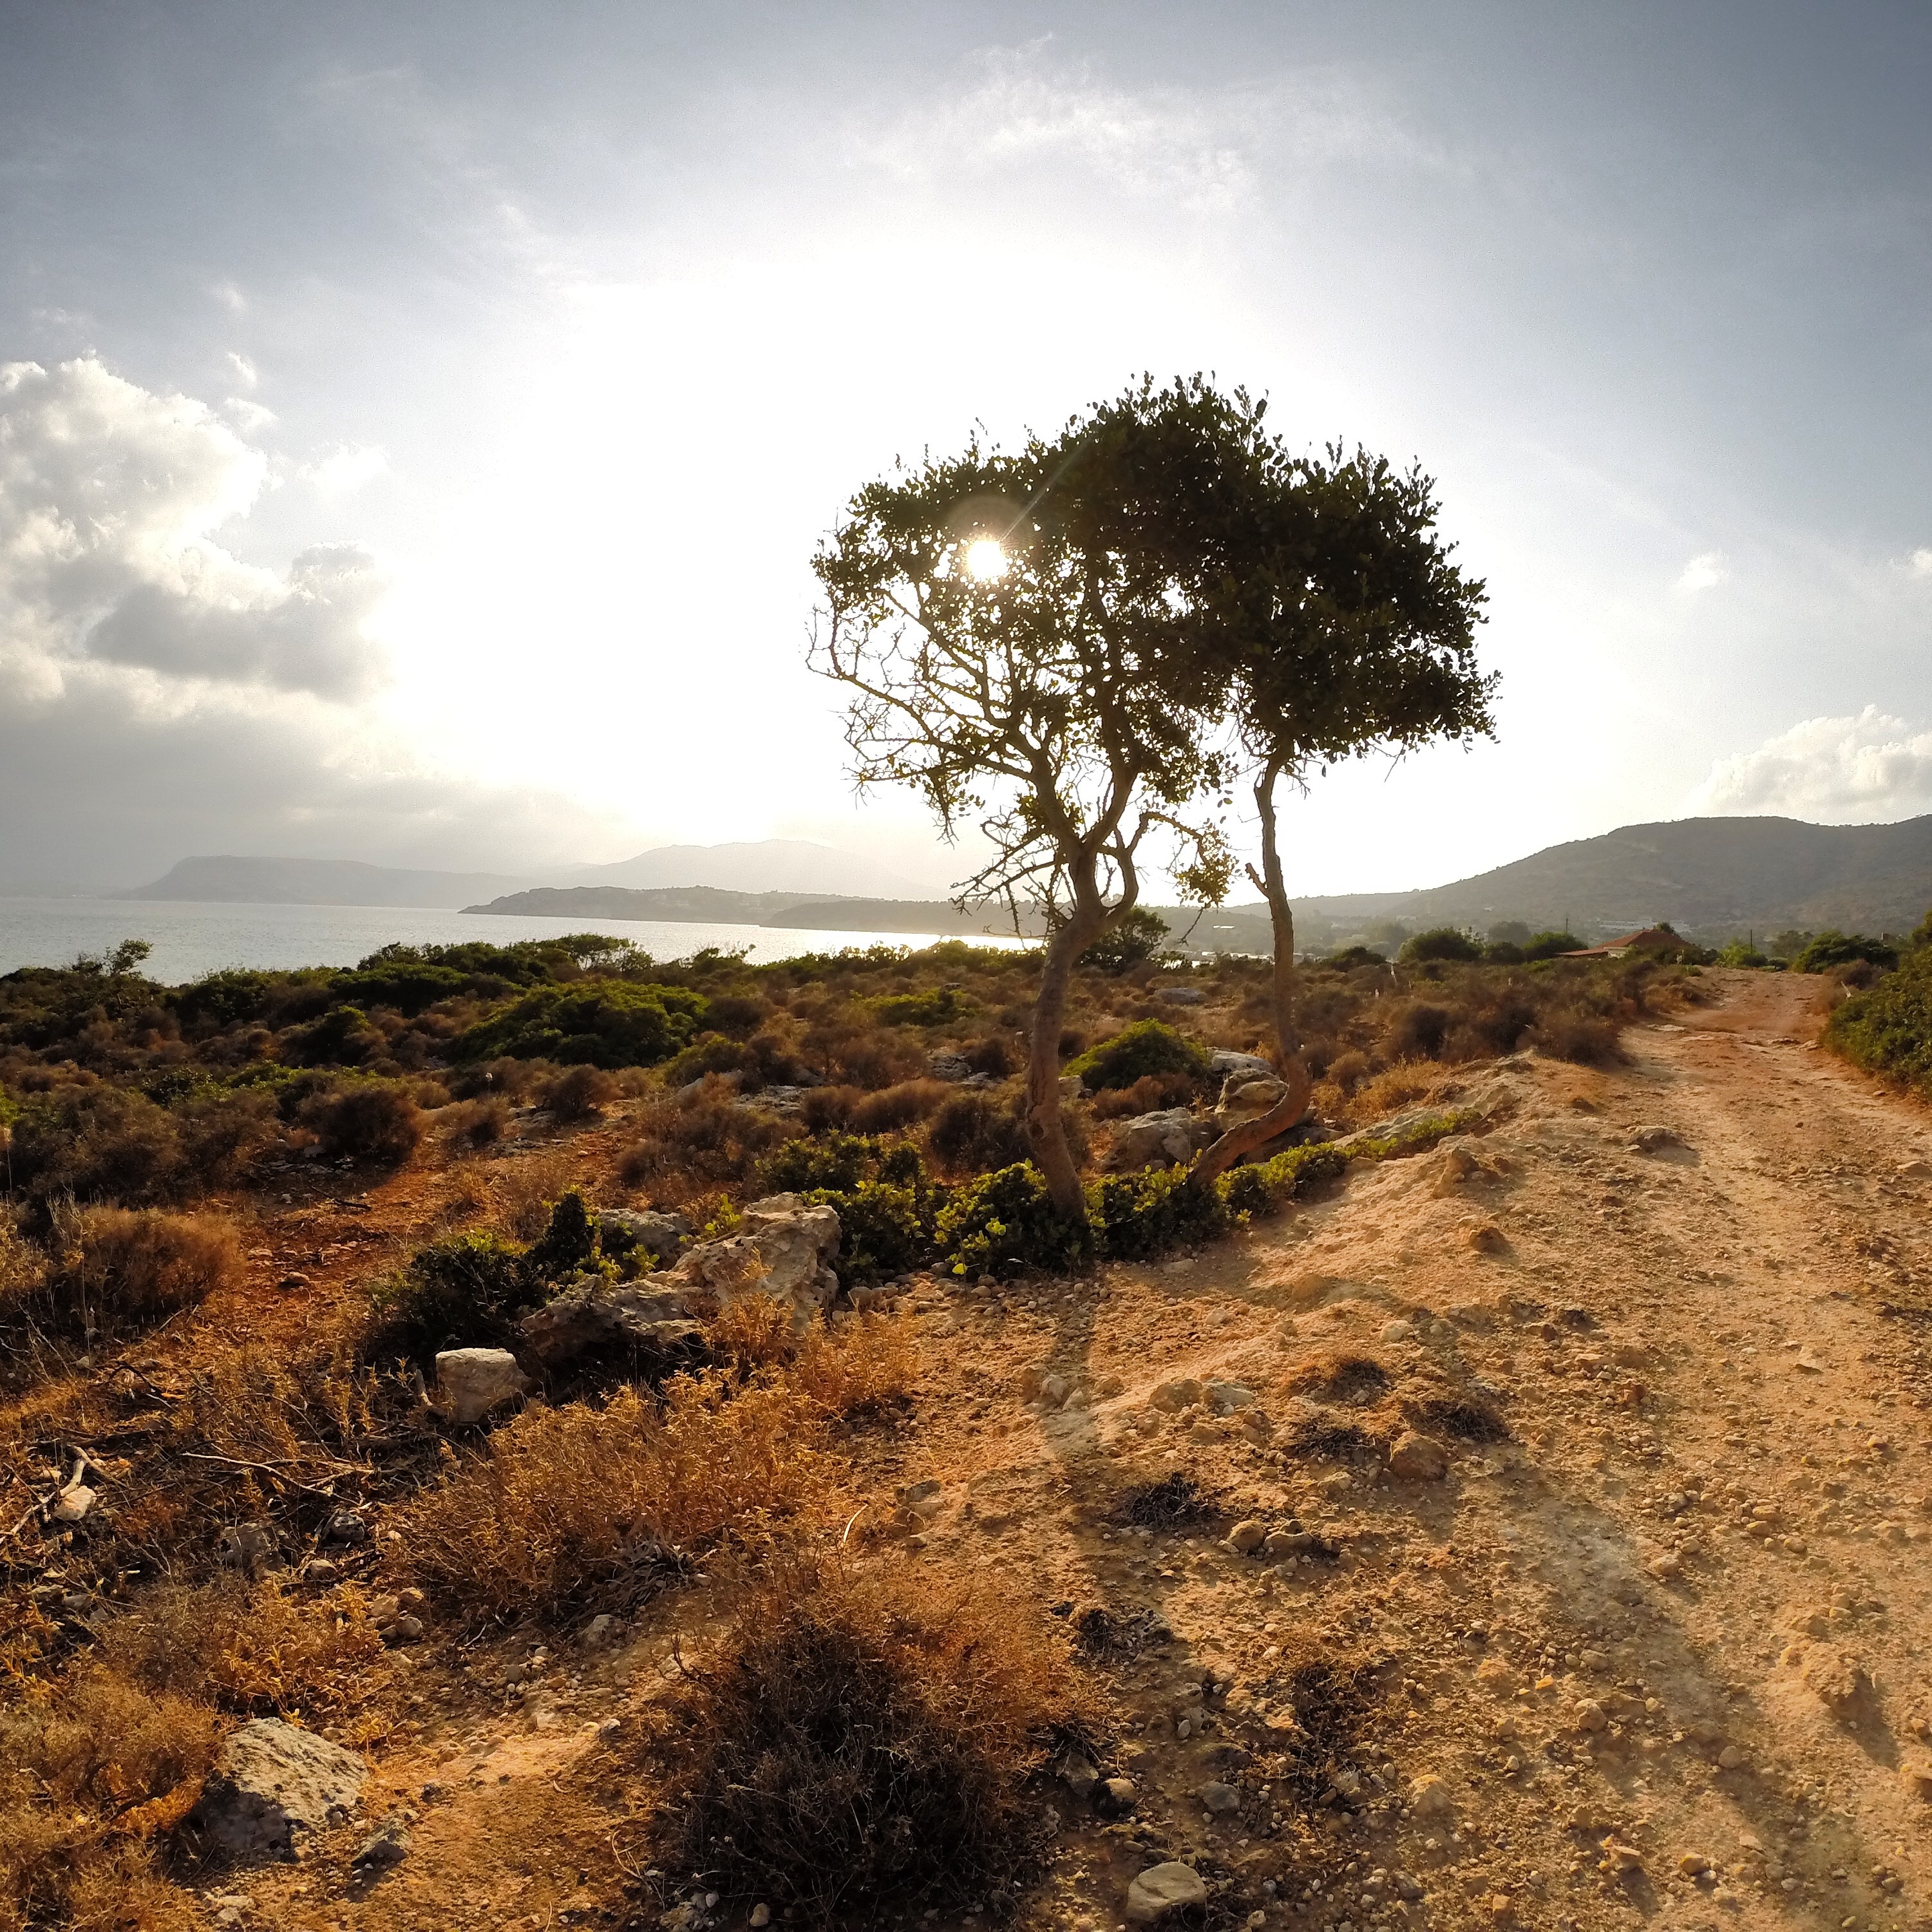
landscape, sea, tree, nature, rock, horizon, wilderness, mountain, cloud, sky, sun, field, hill, desert, holiday, soil, savanna, plain, rocks, hot, plateau, greece, habitat, ecosystem, crete, rural area, natural environment, geographical feature, woody plant